Staveley railway station

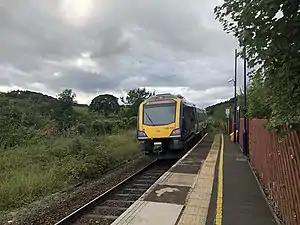
A Class 195 diesel multiple unit departing for Windermere

There is a generally hourly service between Windermere and Oxenholme Lake District, with some services extended to Manchester Airport.